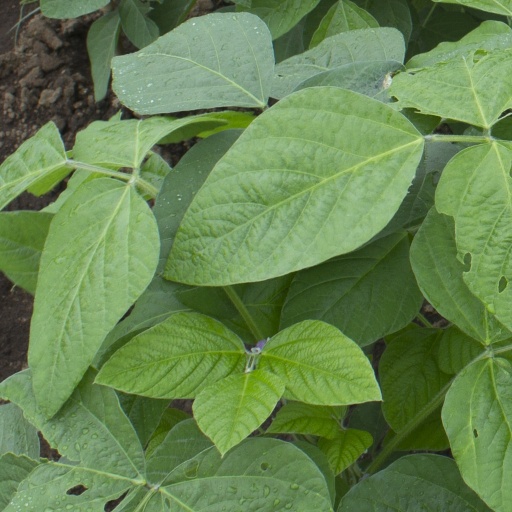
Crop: soybean